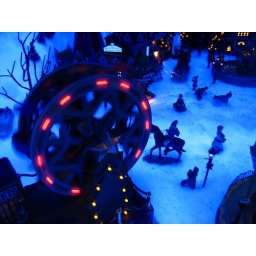
A cute animatronic window display in a department store in Venice